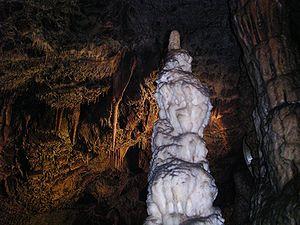
Cet article recense les sites inscrits au patrimoine mondial en Hongrie.
Cet article recense les sites inscrits au patrimoine mondial en Slovaquie.
Les choix de traductions des termes hongrois désignant les différentes catégories d'aires protégées sont ici complètements arbitraires.